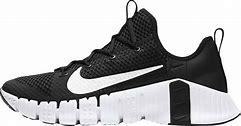
Brand: Nike
Model: Free Metcon 3